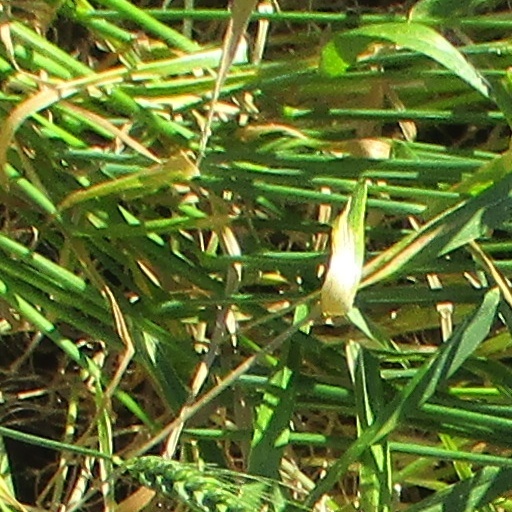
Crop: wheat